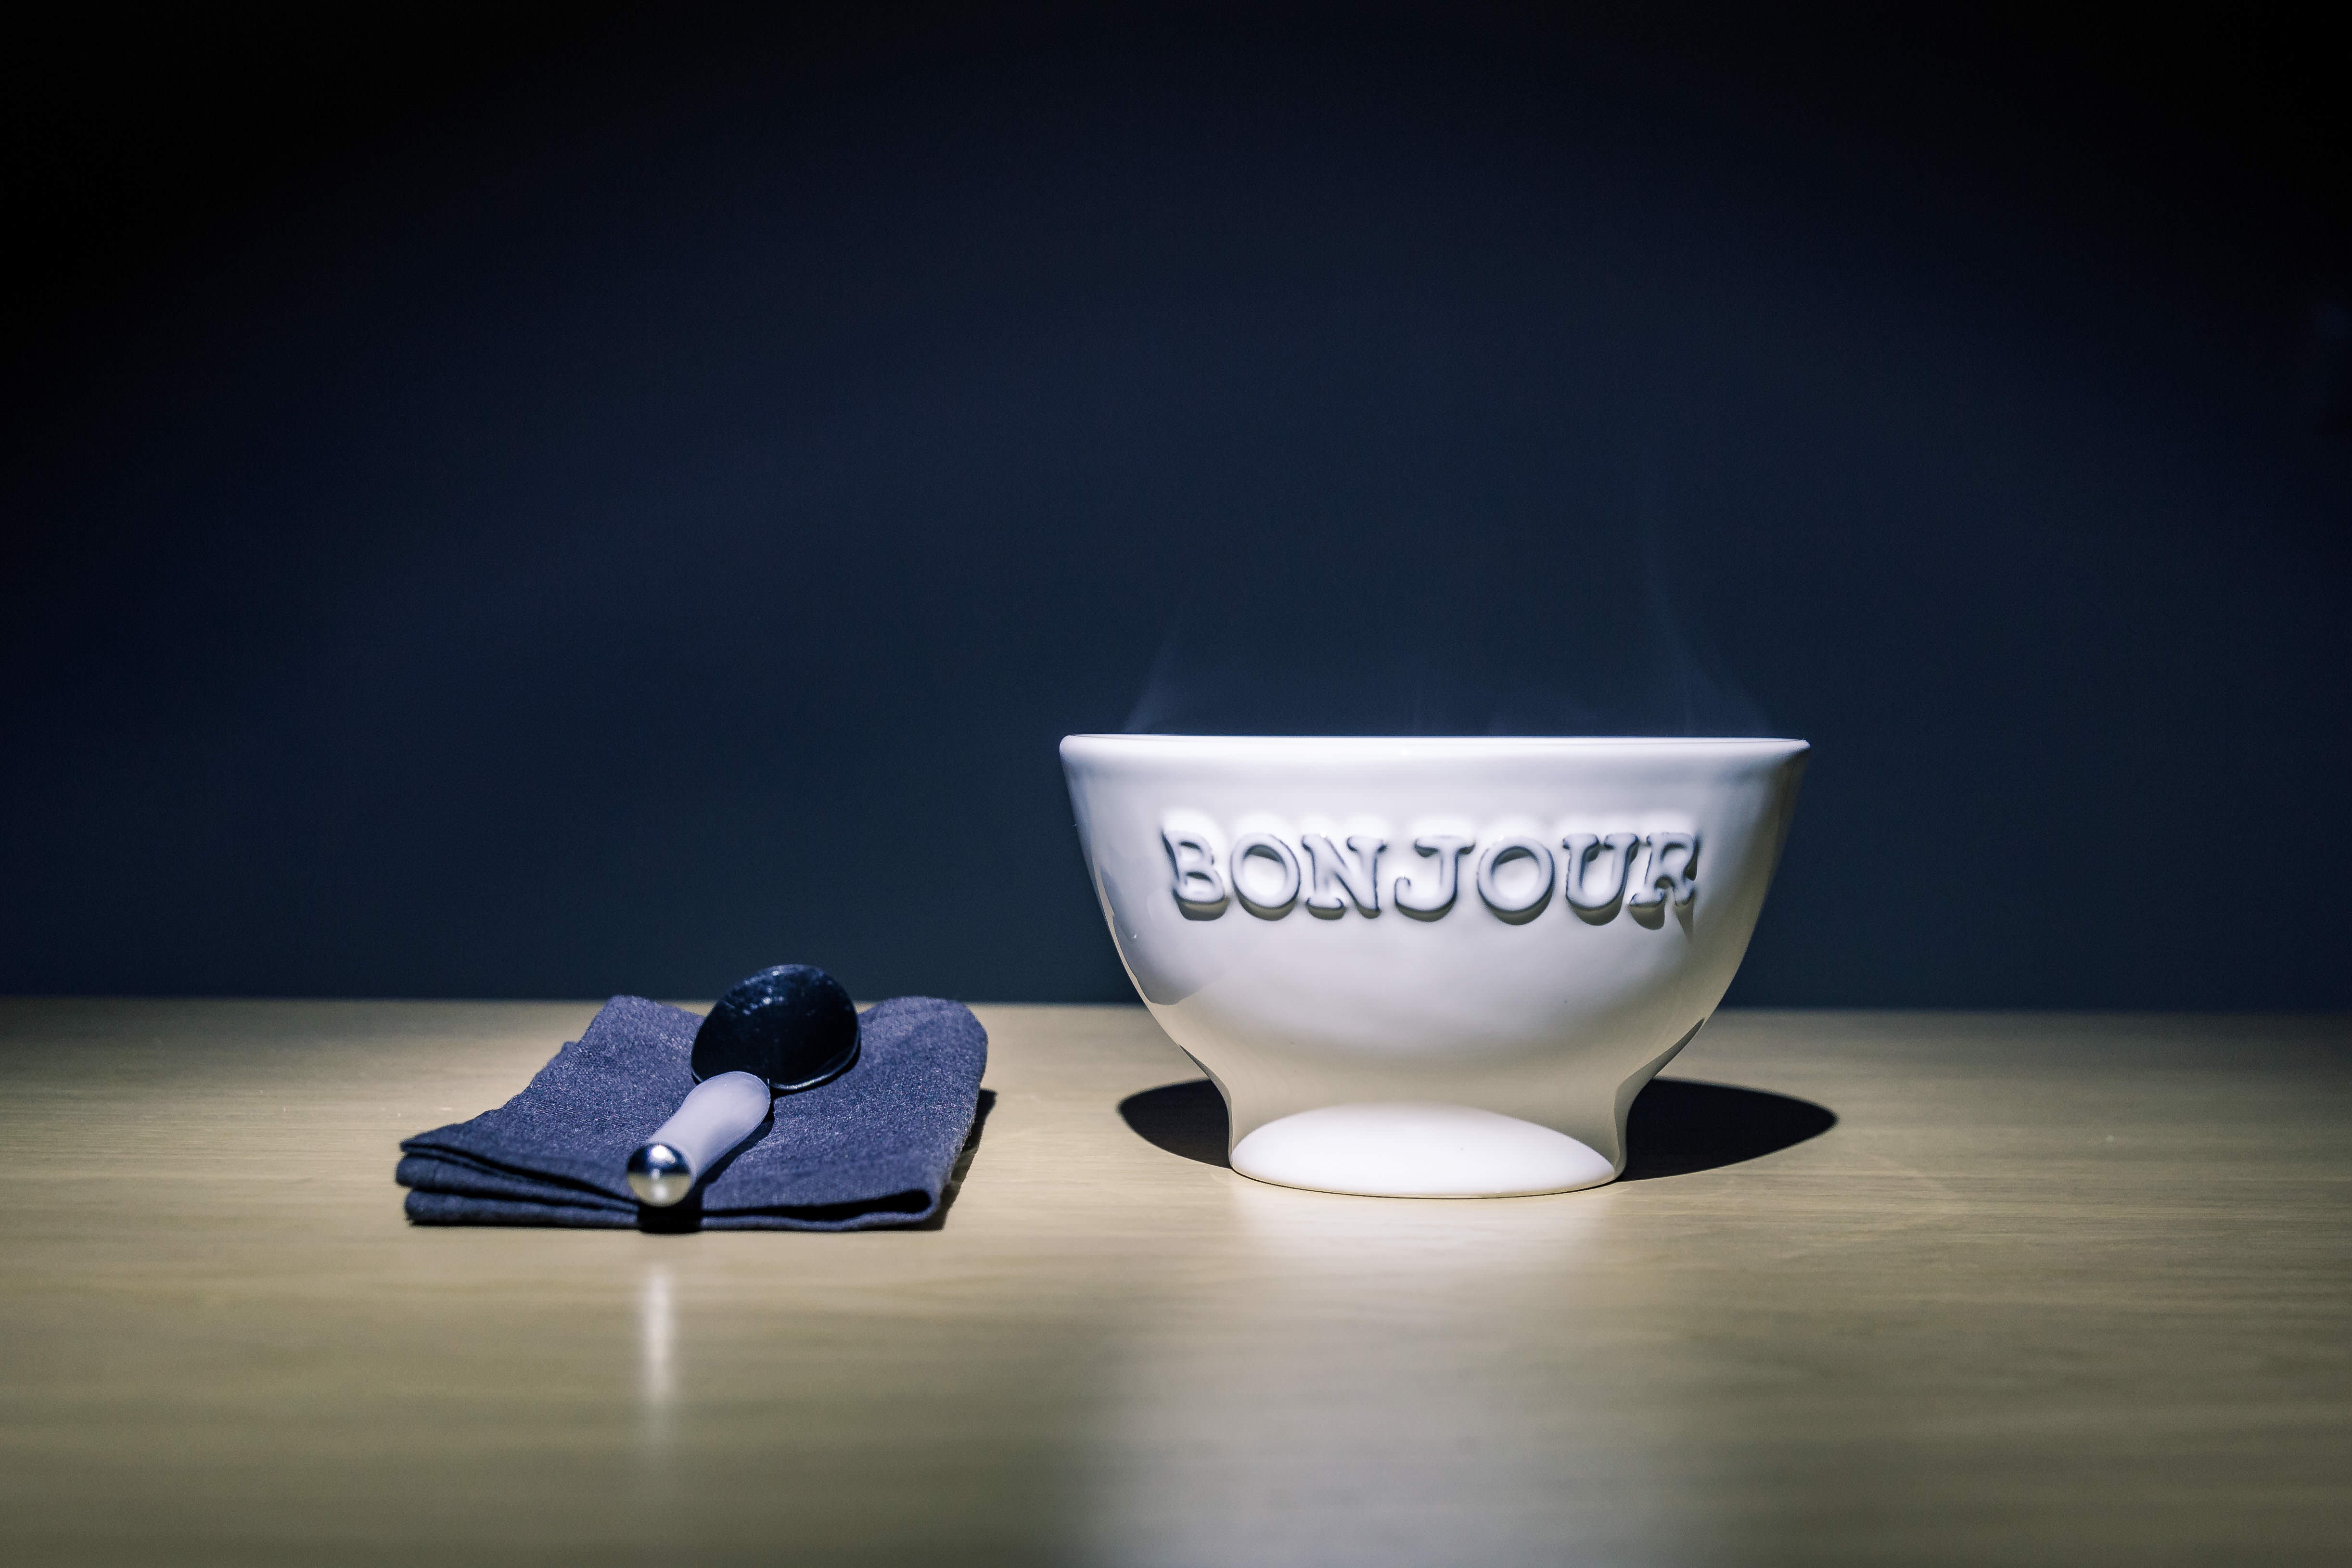
table, glass, cup, bowl, ceramic, blue, lighting, coffee cup, spoon, hot, porcelain, shape, still life photography, table napkin